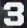
Number: 3